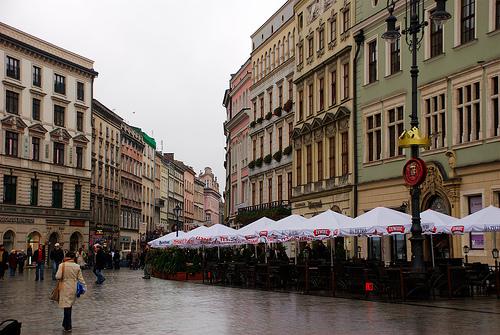
Weather: rain or strom